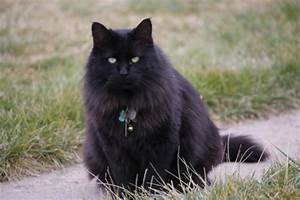
Label: gatto